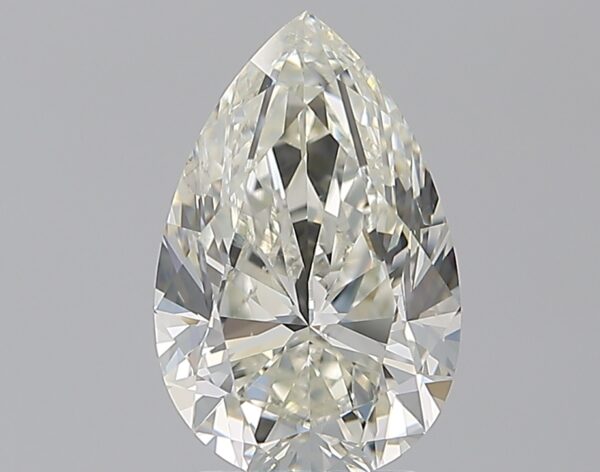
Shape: pear
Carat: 2.5
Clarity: SI2
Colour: I
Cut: VG
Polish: EX
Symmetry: EX
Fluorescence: ST
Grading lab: IGI
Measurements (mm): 11.3 x 7.31 x 4.78